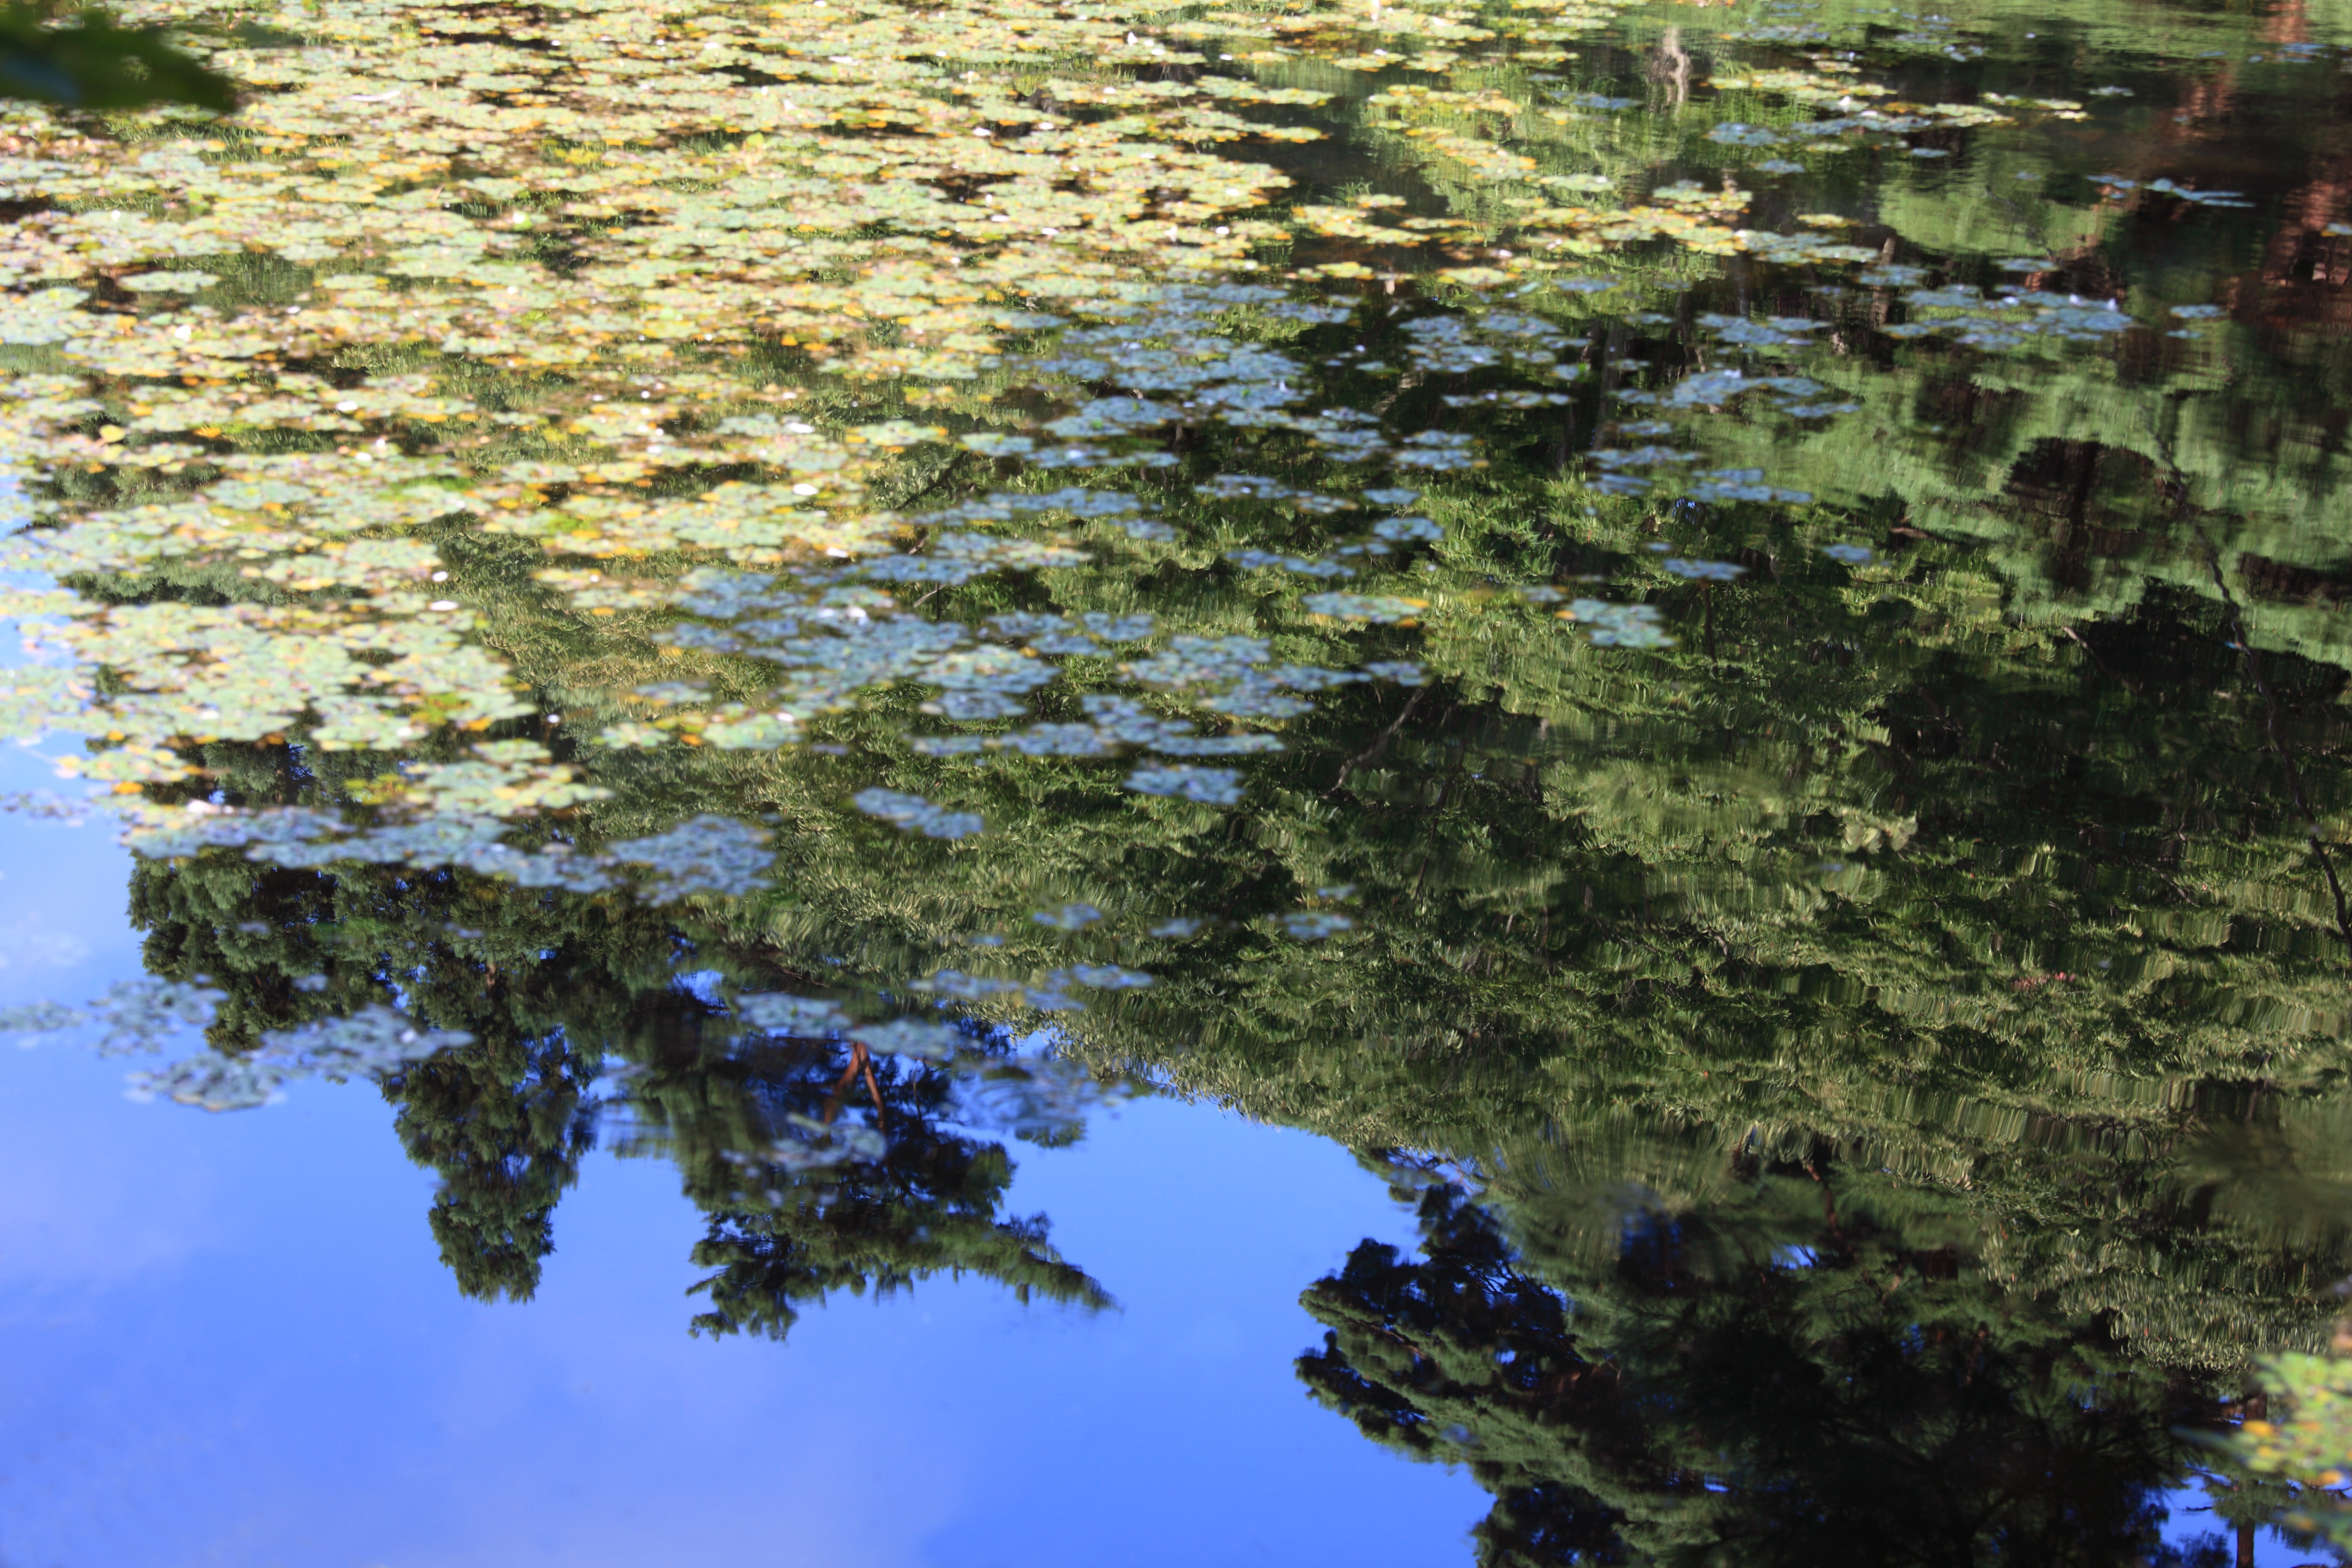
tree, water, leaf, flower, lake, river, pond, stream, reflection, high, waterway, body of water, wetland, 5d, hires, markii, ecosystem, hi, res, resolution